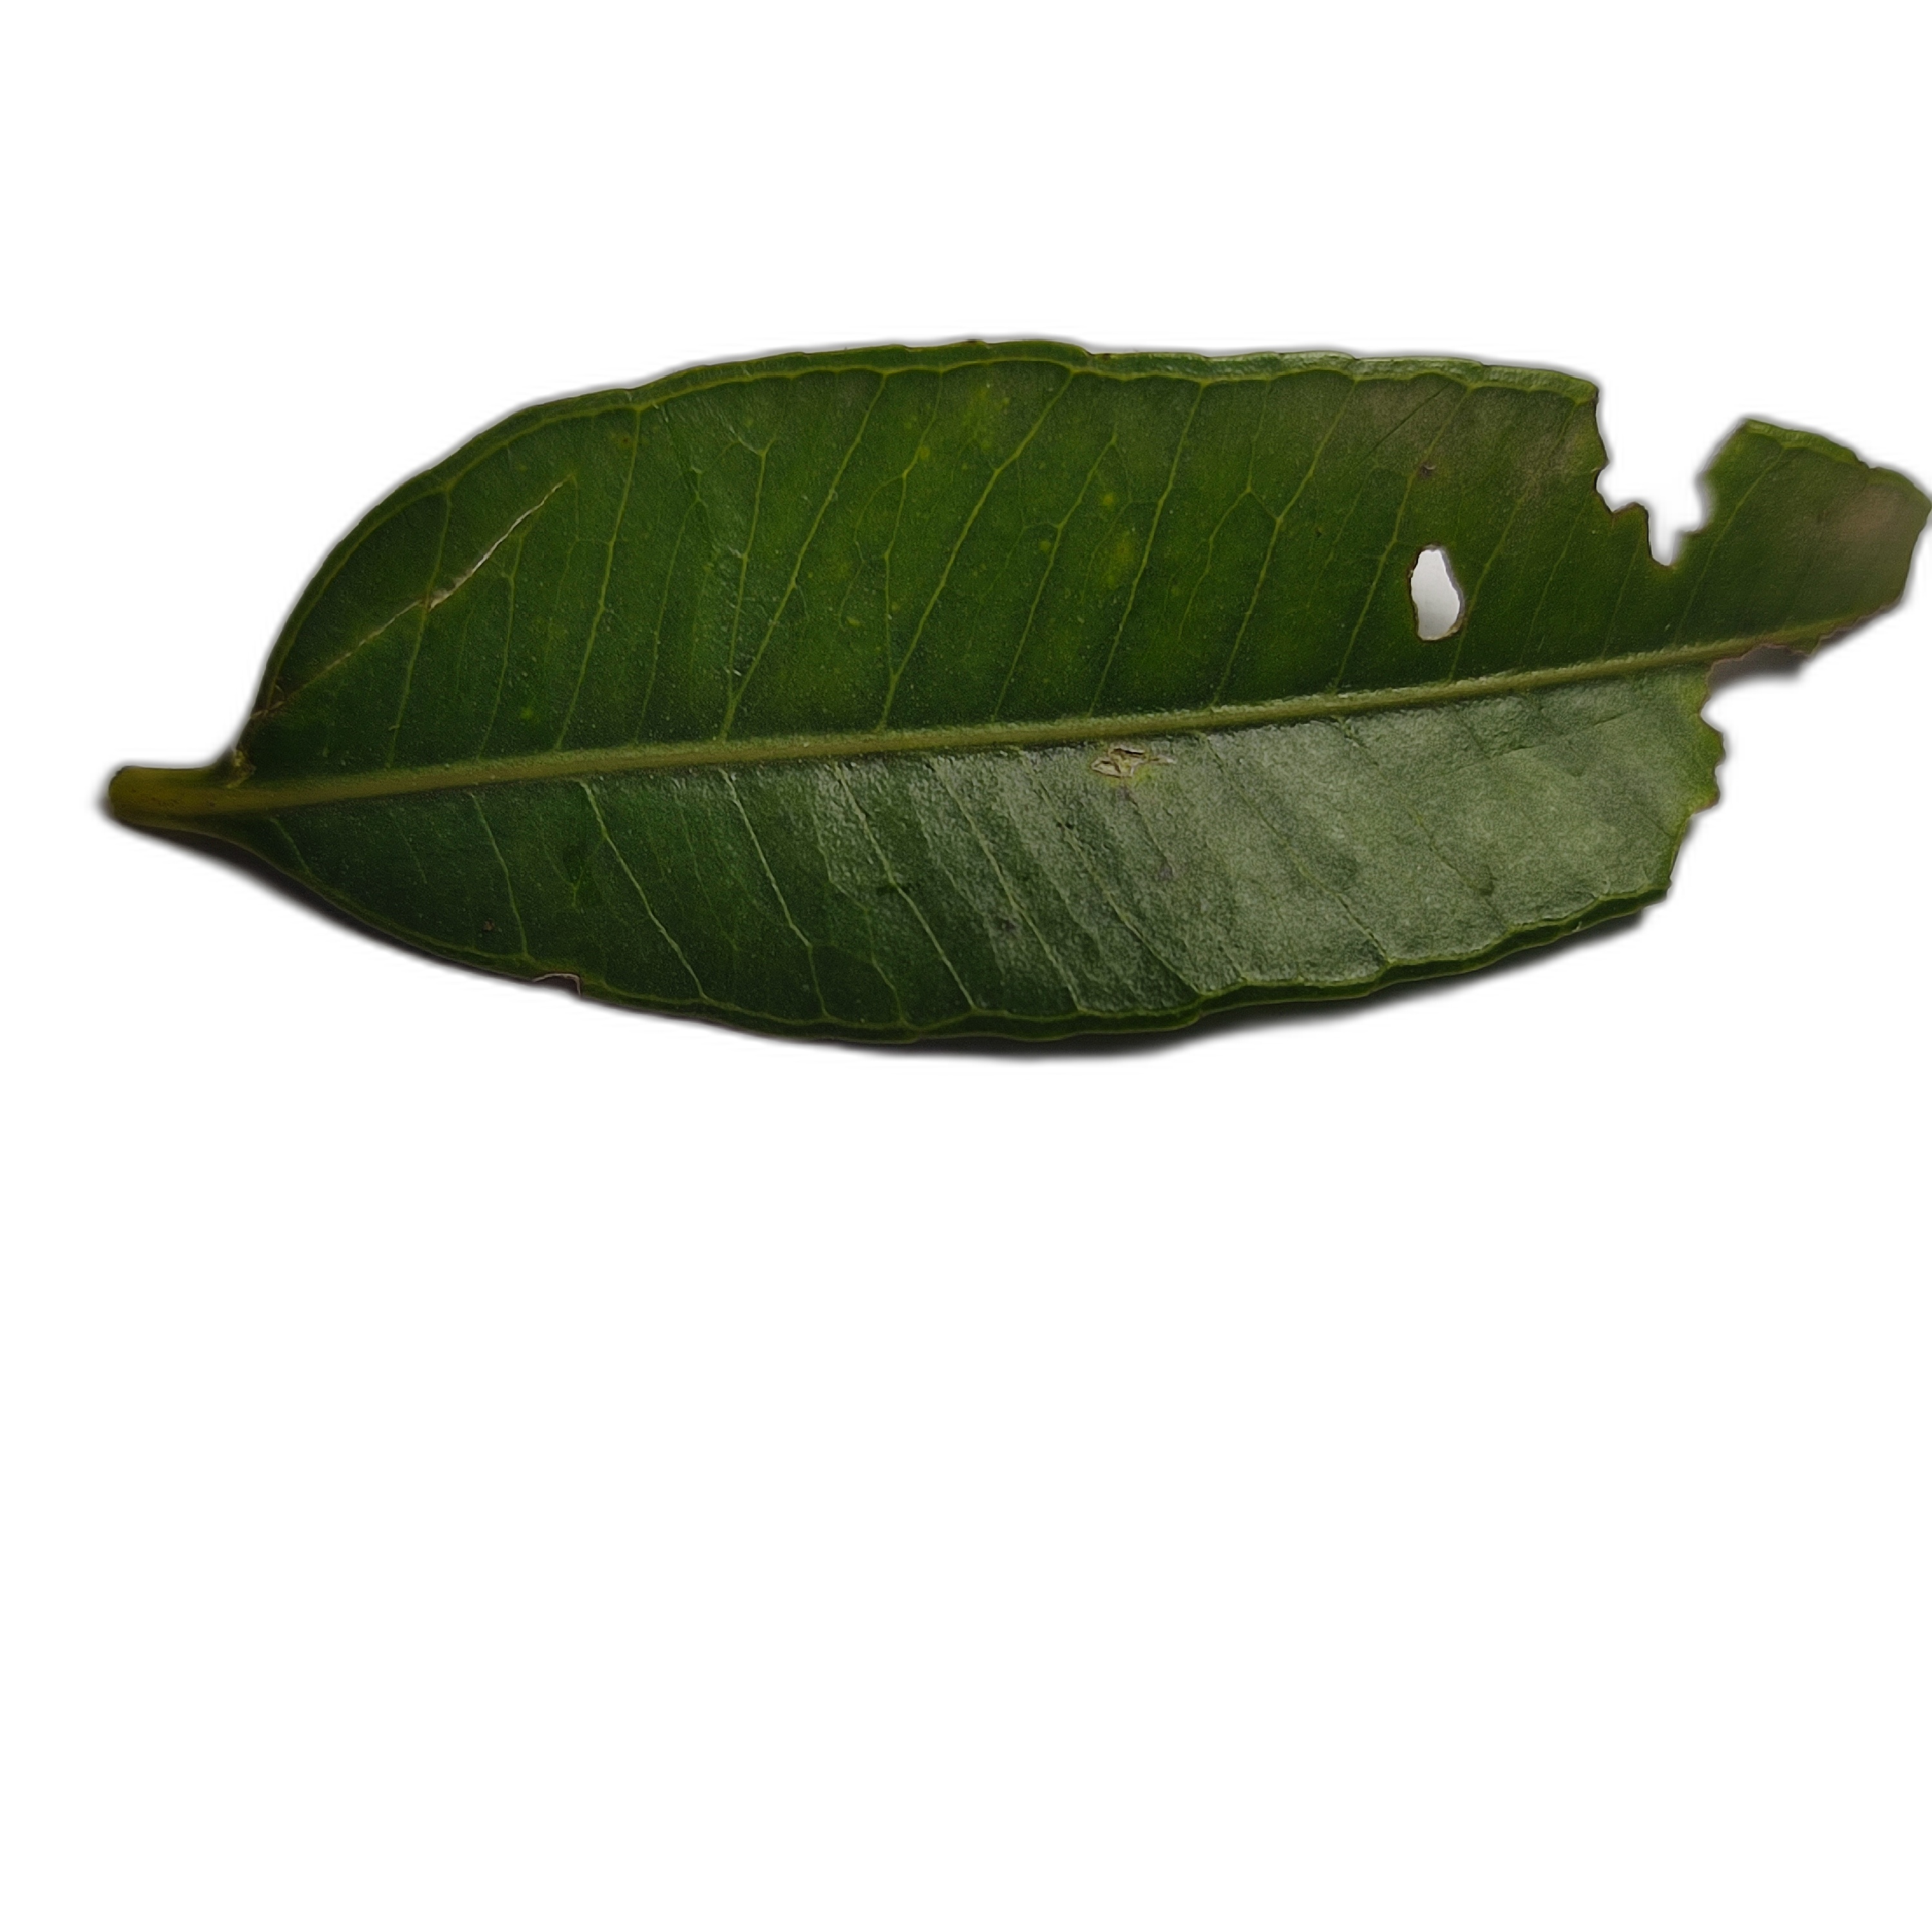
Label: not_healthy